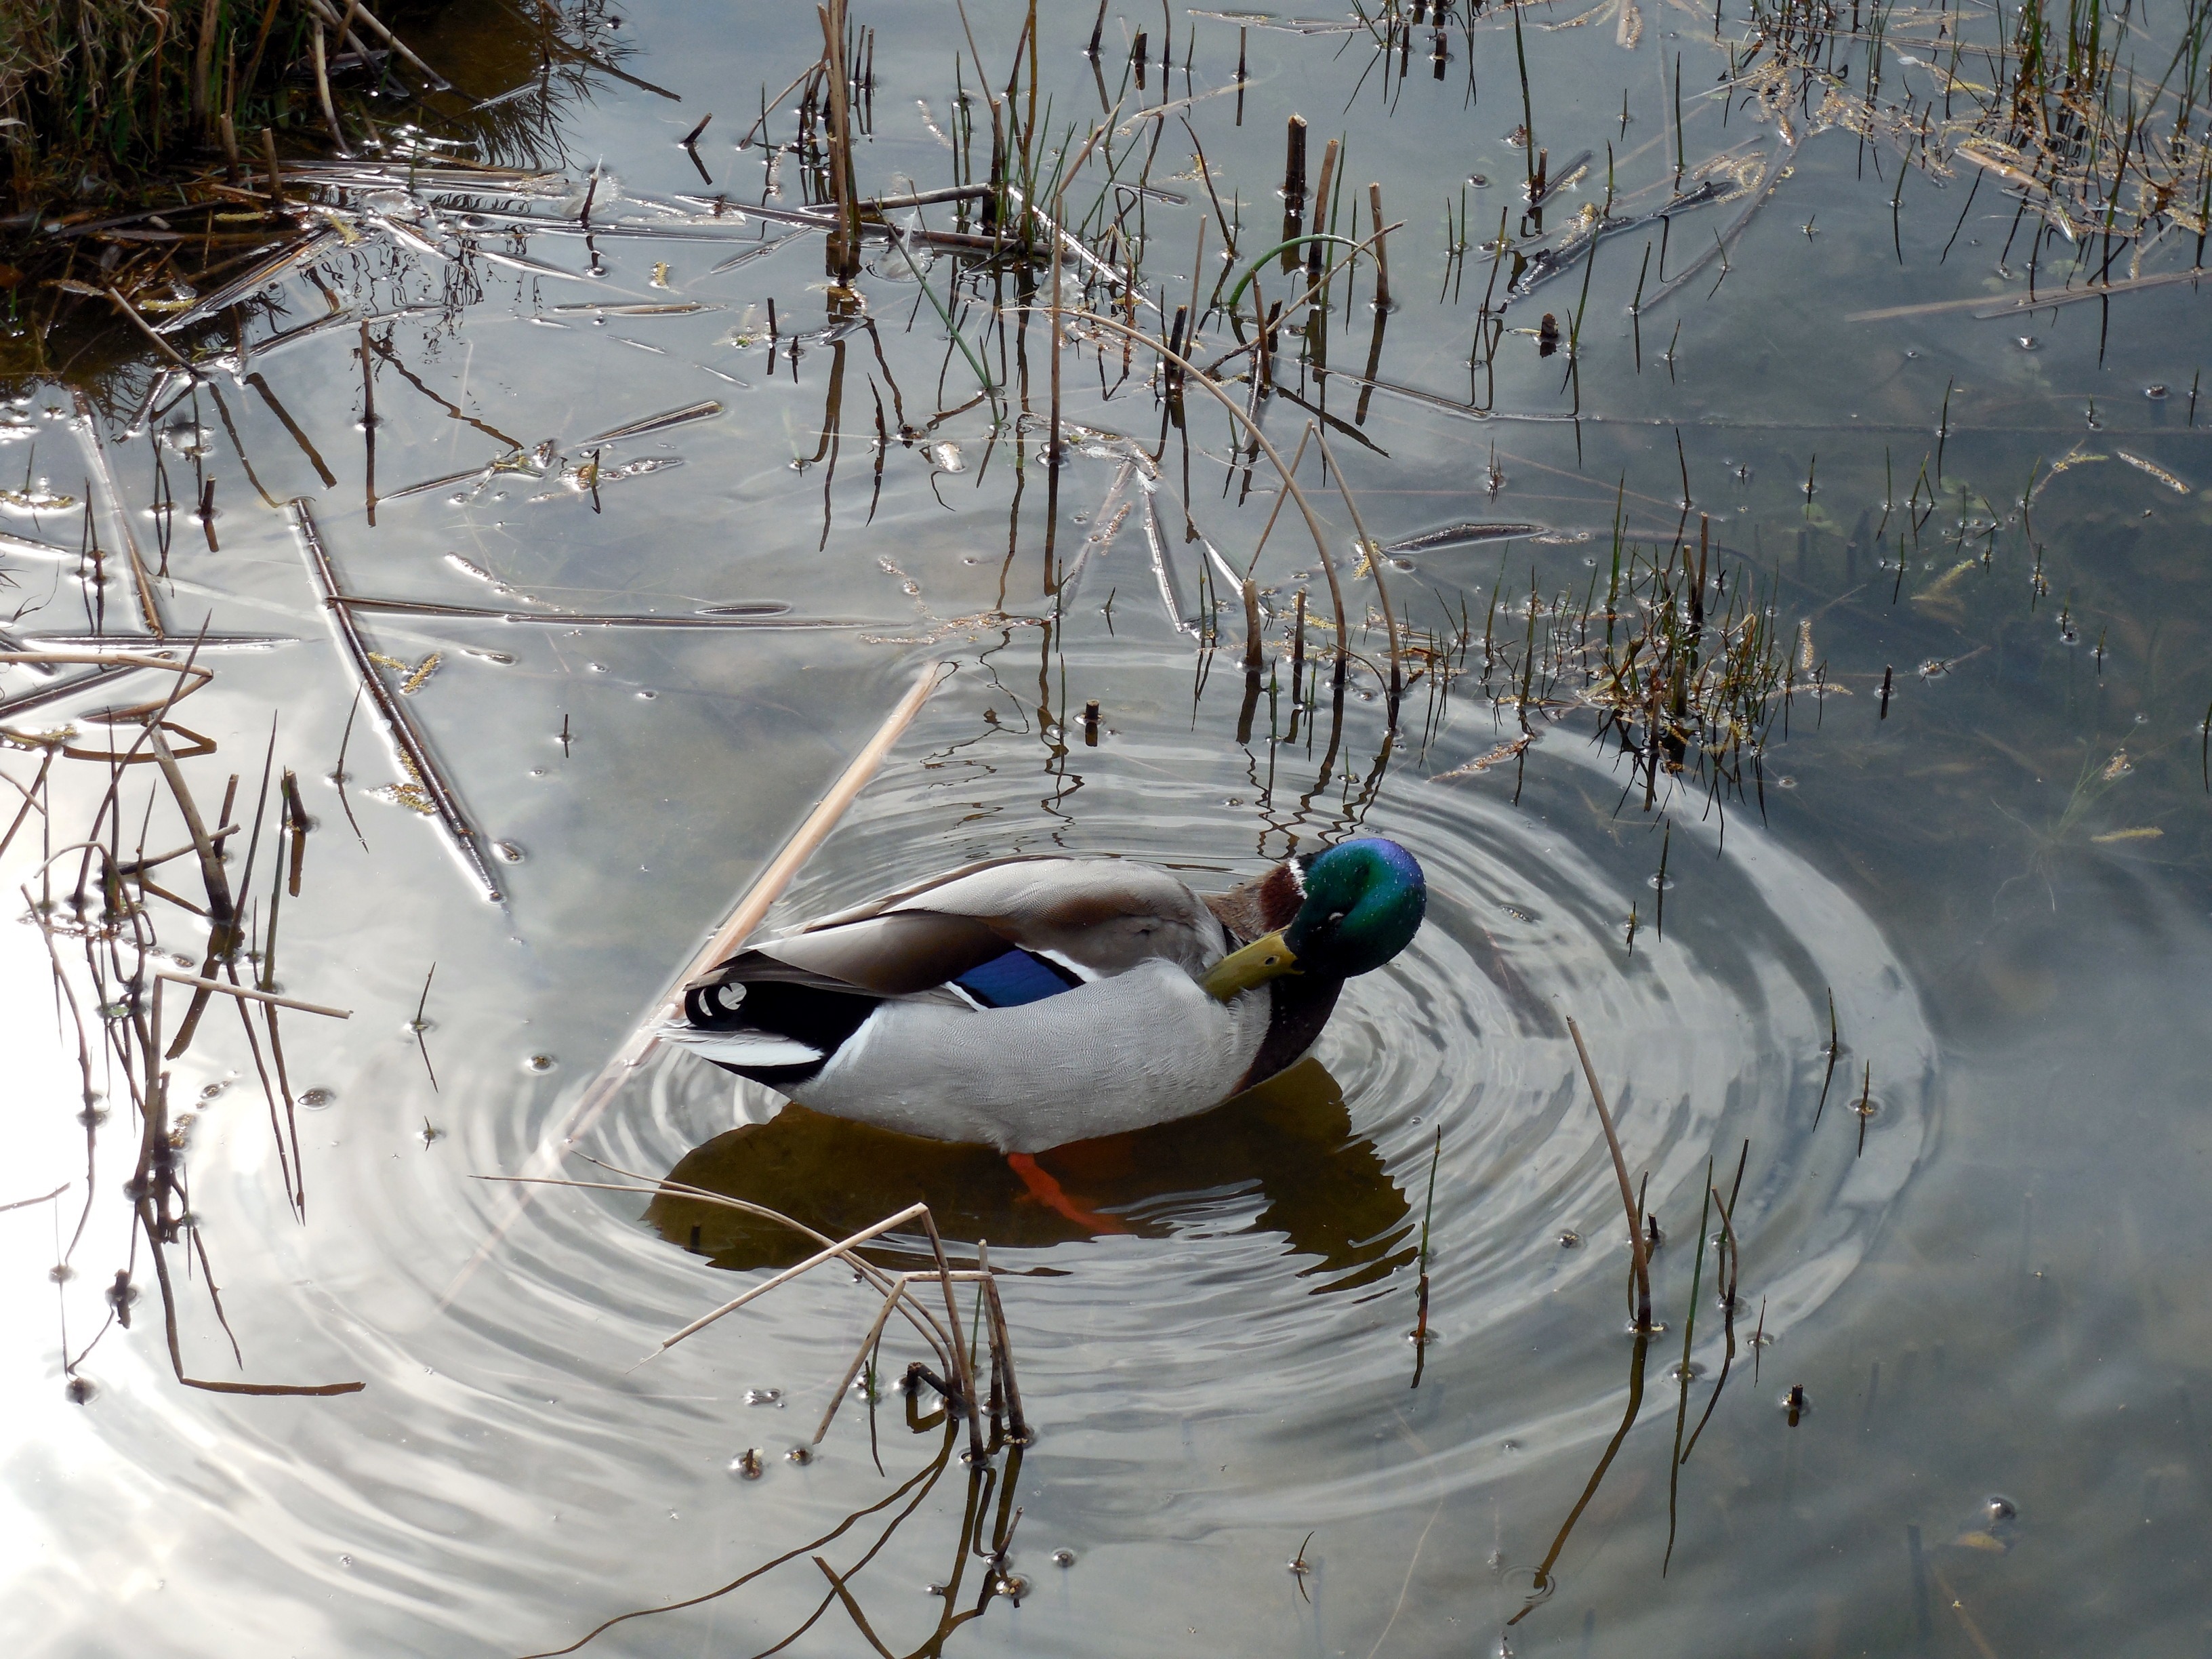
water, nature, grass, snow, winter, bird, meadow, wave, wildlife, swim, reflection, weather, clean, feather, season, surface, plumage, poultry, birds, duck, animals, vertebrate, ducks, waterfowl, waters, water bird, spring dress, mallard, mirroring, freezing, ducks geese and swans